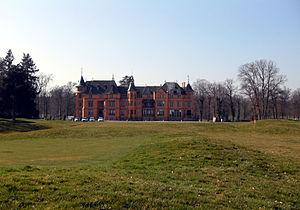
Château d'Hombourg
Hombourg est une commune française de la région mulhousienne, située dans le département du Haut-Rhin, en région Grand Est.